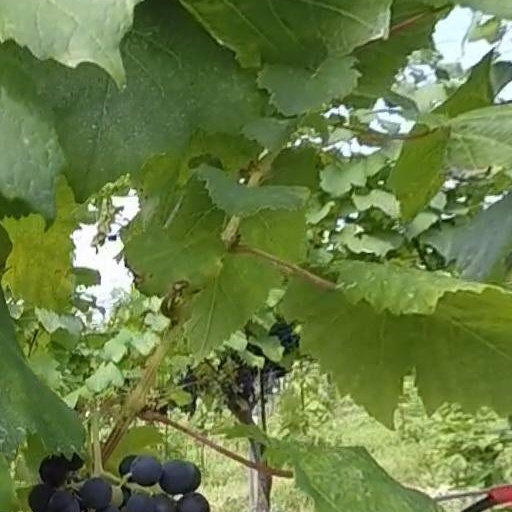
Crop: grape